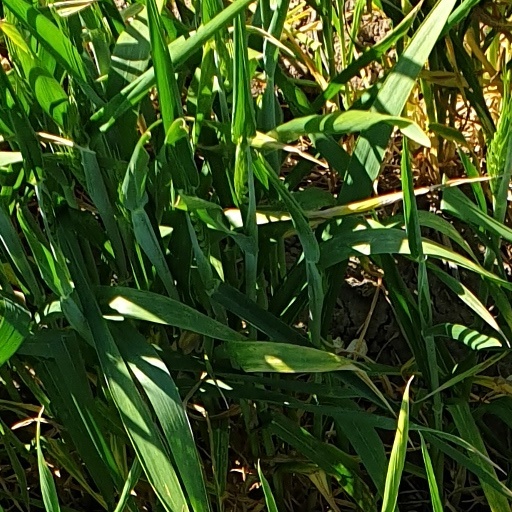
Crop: wheat